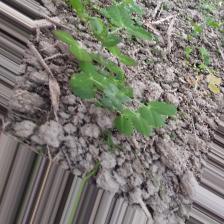
Label: Normal